Reaganomics

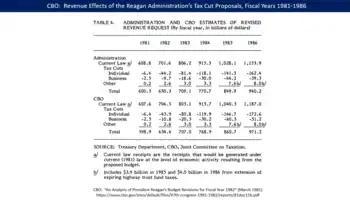
Both the Reagan Administration and CBO forecast that the Reagan tax cuts would reduce revenues relative to a policy baseline without them, by about $50 billion in 1982 and $210 billion in 1986.

The average real hourly wage for production and nonsupervisory workers continued the decline that had begun in 1973, albeit at a slower rate, and remained below the pre-Reagan level in every Reagan year. While inflation remained elevated during his presidency and likely contributed to the decline in wages over this period, Reagan's critics often argue that his neoliberal policies were responsible for this and also led to a stagnation of wages in the next few decades.